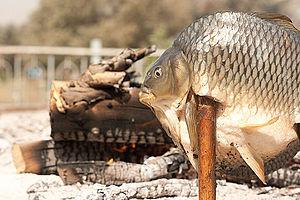
Le masgouf est un plat traditionnel irakien et turc à base de poisson. Après avoir assaisonné l'animal avec du sel, du poivre et du tamarin, celui-ci est mariné dans l'huile d'olive puis placé sans être écaillé sur des bâtons de bois et grillé au barbecue.